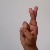
The image shows a hand gesture representing the letter 'R' in Indian Sign Language.